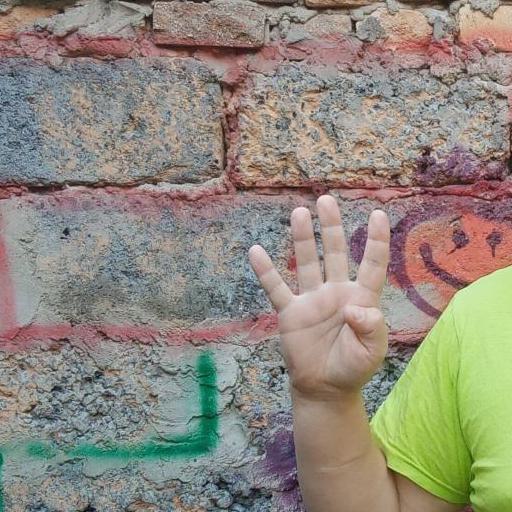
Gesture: four